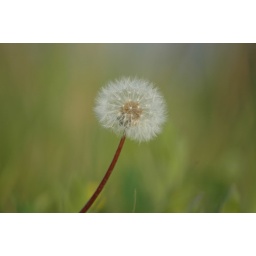
dandelion near my house in the Netherlands. Paarde(n)bloem in de buurt van mijn huis in Nederland